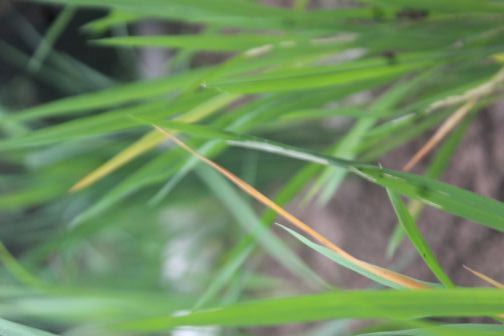
Disease: Tungro